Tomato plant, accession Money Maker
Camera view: vertical (180 deg); turntable rotation: 0 degrees
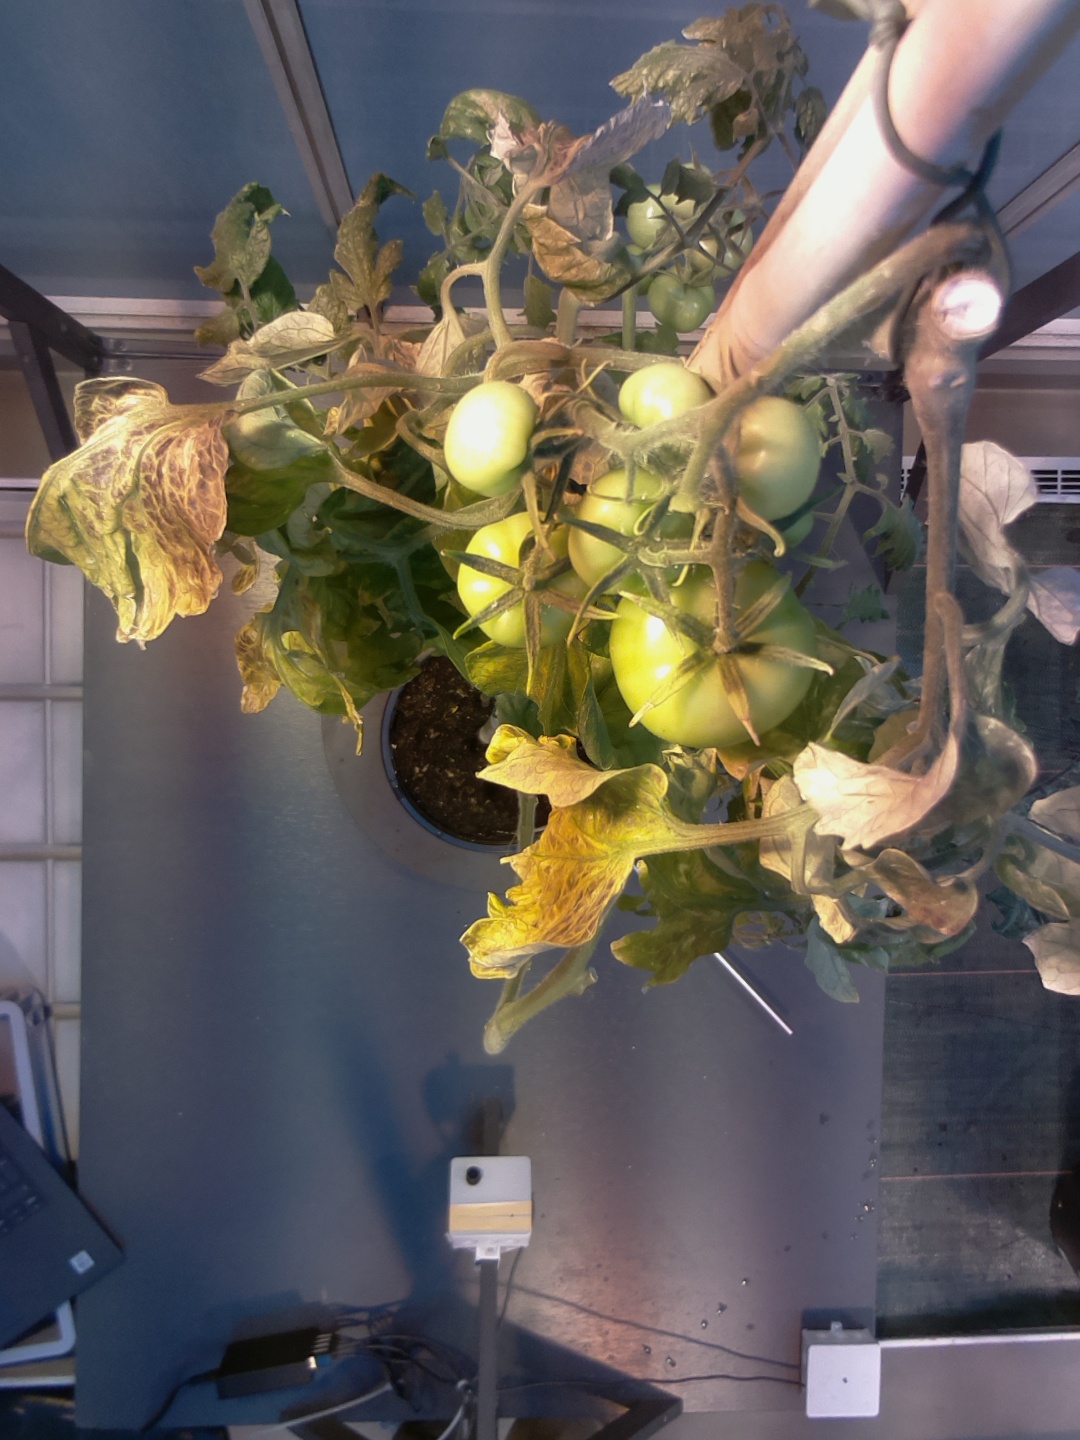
BBCH growth stage 79: 90% -100% of final fruit size